The Madness of King George (book)

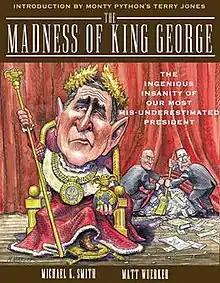
Cover of the paperback edition

The Madness of King George: The Ingenious Insanity of Our Most "Misunderestimated" President is a political satire book written by Michael K. Smith and illustrated by Matt Wuerker. It was published in 2004 by Common Courage Press in Canada. Alternating between text and cartoons, it takes a critical look at George W. Bush's life and first term as president of the United States, portraying it all as a rush to war in Iraq.